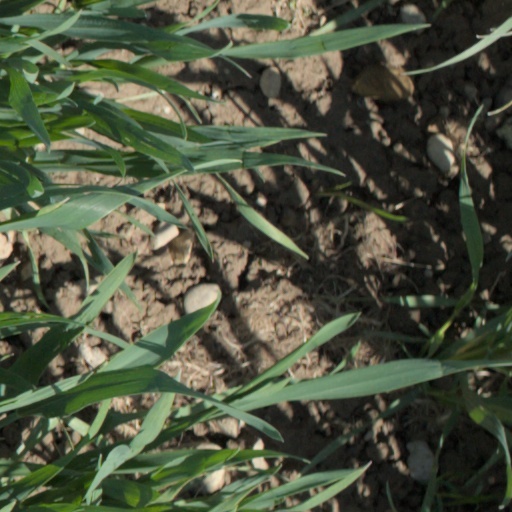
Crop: wheat